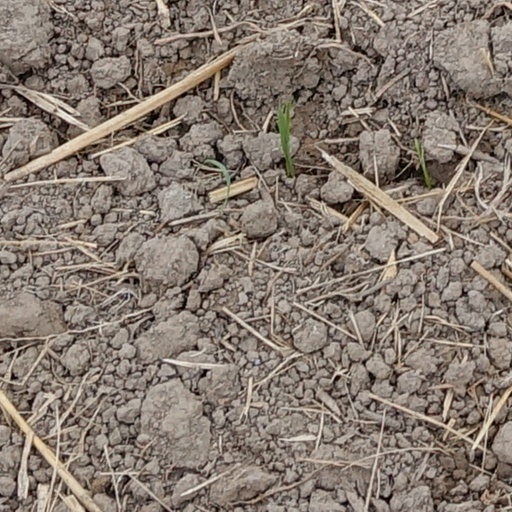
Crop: wheat